Real Steel (horse)

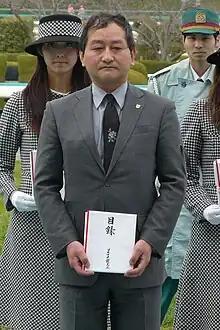
Real Steels's trainer Yoshito Yahagi

Real Steel began his third campaign on 28 February 2016 when he finished a close third behind Duramente and Ambitious in the Grade 2 Nakayama Kinen over 1800 metres with the unplaced runners including Logotype and Isla Bonita. The colt was then sent to the United Arab Emirates to contest the Dubai Turf on 26 March at Meydan Racecourse. Ridden by Ryan Moore he started at odds of 8/1 in an international field of fifteen runners. Godolphin's Jebel Hatta winner Tryster went off favourite, while the other contenders included Intilaaq (Rose of Lancaster Stakes), Very Special (Balanchine), Forries Waltz (Al Rashidiya), The Corsican (Arc Trial), Euro Charline (Beverly D. Stakes), Ertijaal (Cape Derby) and Flamboyant (San Marcos Stakes). Real Steel tracked the leaders on the outside as the 66/1 outsider Ghaamer set the early pace. Very Special went to the front 600 metres from the finish but Real Steel gained the advantage 200 metres out and kept on well to win by half a length from Euro Charline. Real Steel's trainer Yoshito Yahagi said after the race "I am elated and speechless. I am blessed with this horse and the people around me who have supported him". Ryan Moore commented "He's a beautiful horse, he's got lots of quality. It was a big effort from the horse, he had a tough trip and was out wide but has toughed it out. He never runs a bad race. He's a very brave horse and has had to do it the hard way".